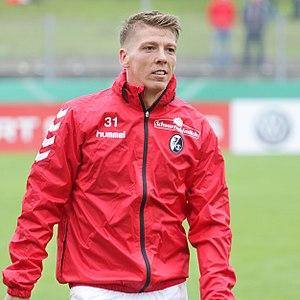
Mike Frantz est un footballeur allemand né le 14 octobre 1986 à Sarrebruck en Allemagne. Il évolue actuellement au poste de milieu de terrain pour Hanovre 96 en 2. Bundesliga.